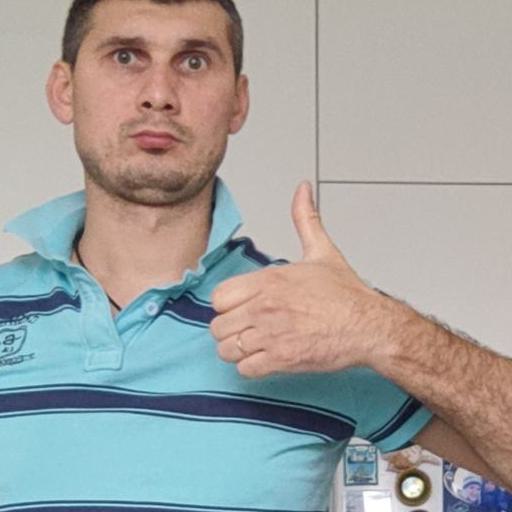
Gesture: like